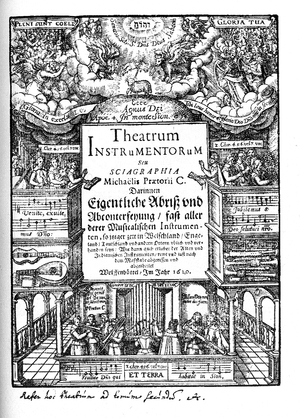
Le Syntagma musicum est un important ouvrage musicologique de Michael Praetorius paru au XVIIᵉ siècle.